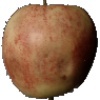
Label: red_apple